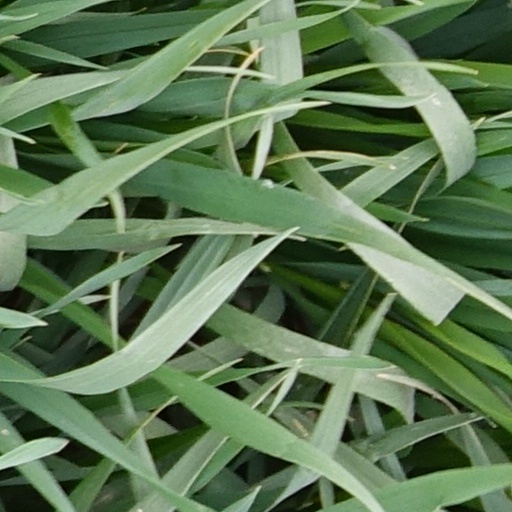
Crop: wheat